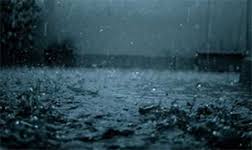
Weather: rain or strom